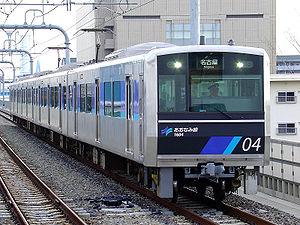
La ligne Aonami est une ligne ferroviaire de la ville de Nagoya au Japon. Elle relie la gare de Nagoya à celle de Kinjō-futō au sud de la ville. La ligne est exploitée par la compagnie Nagoya Rinkai Rapid Transit, ainsi que par la JR Freight pour le transport de marchandises.